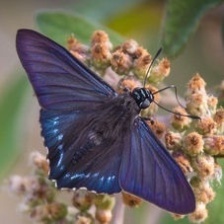
Species: MANGROVE SKIPPER